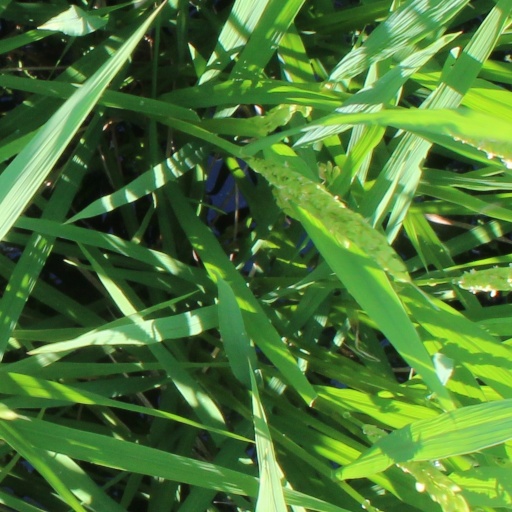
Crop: rice